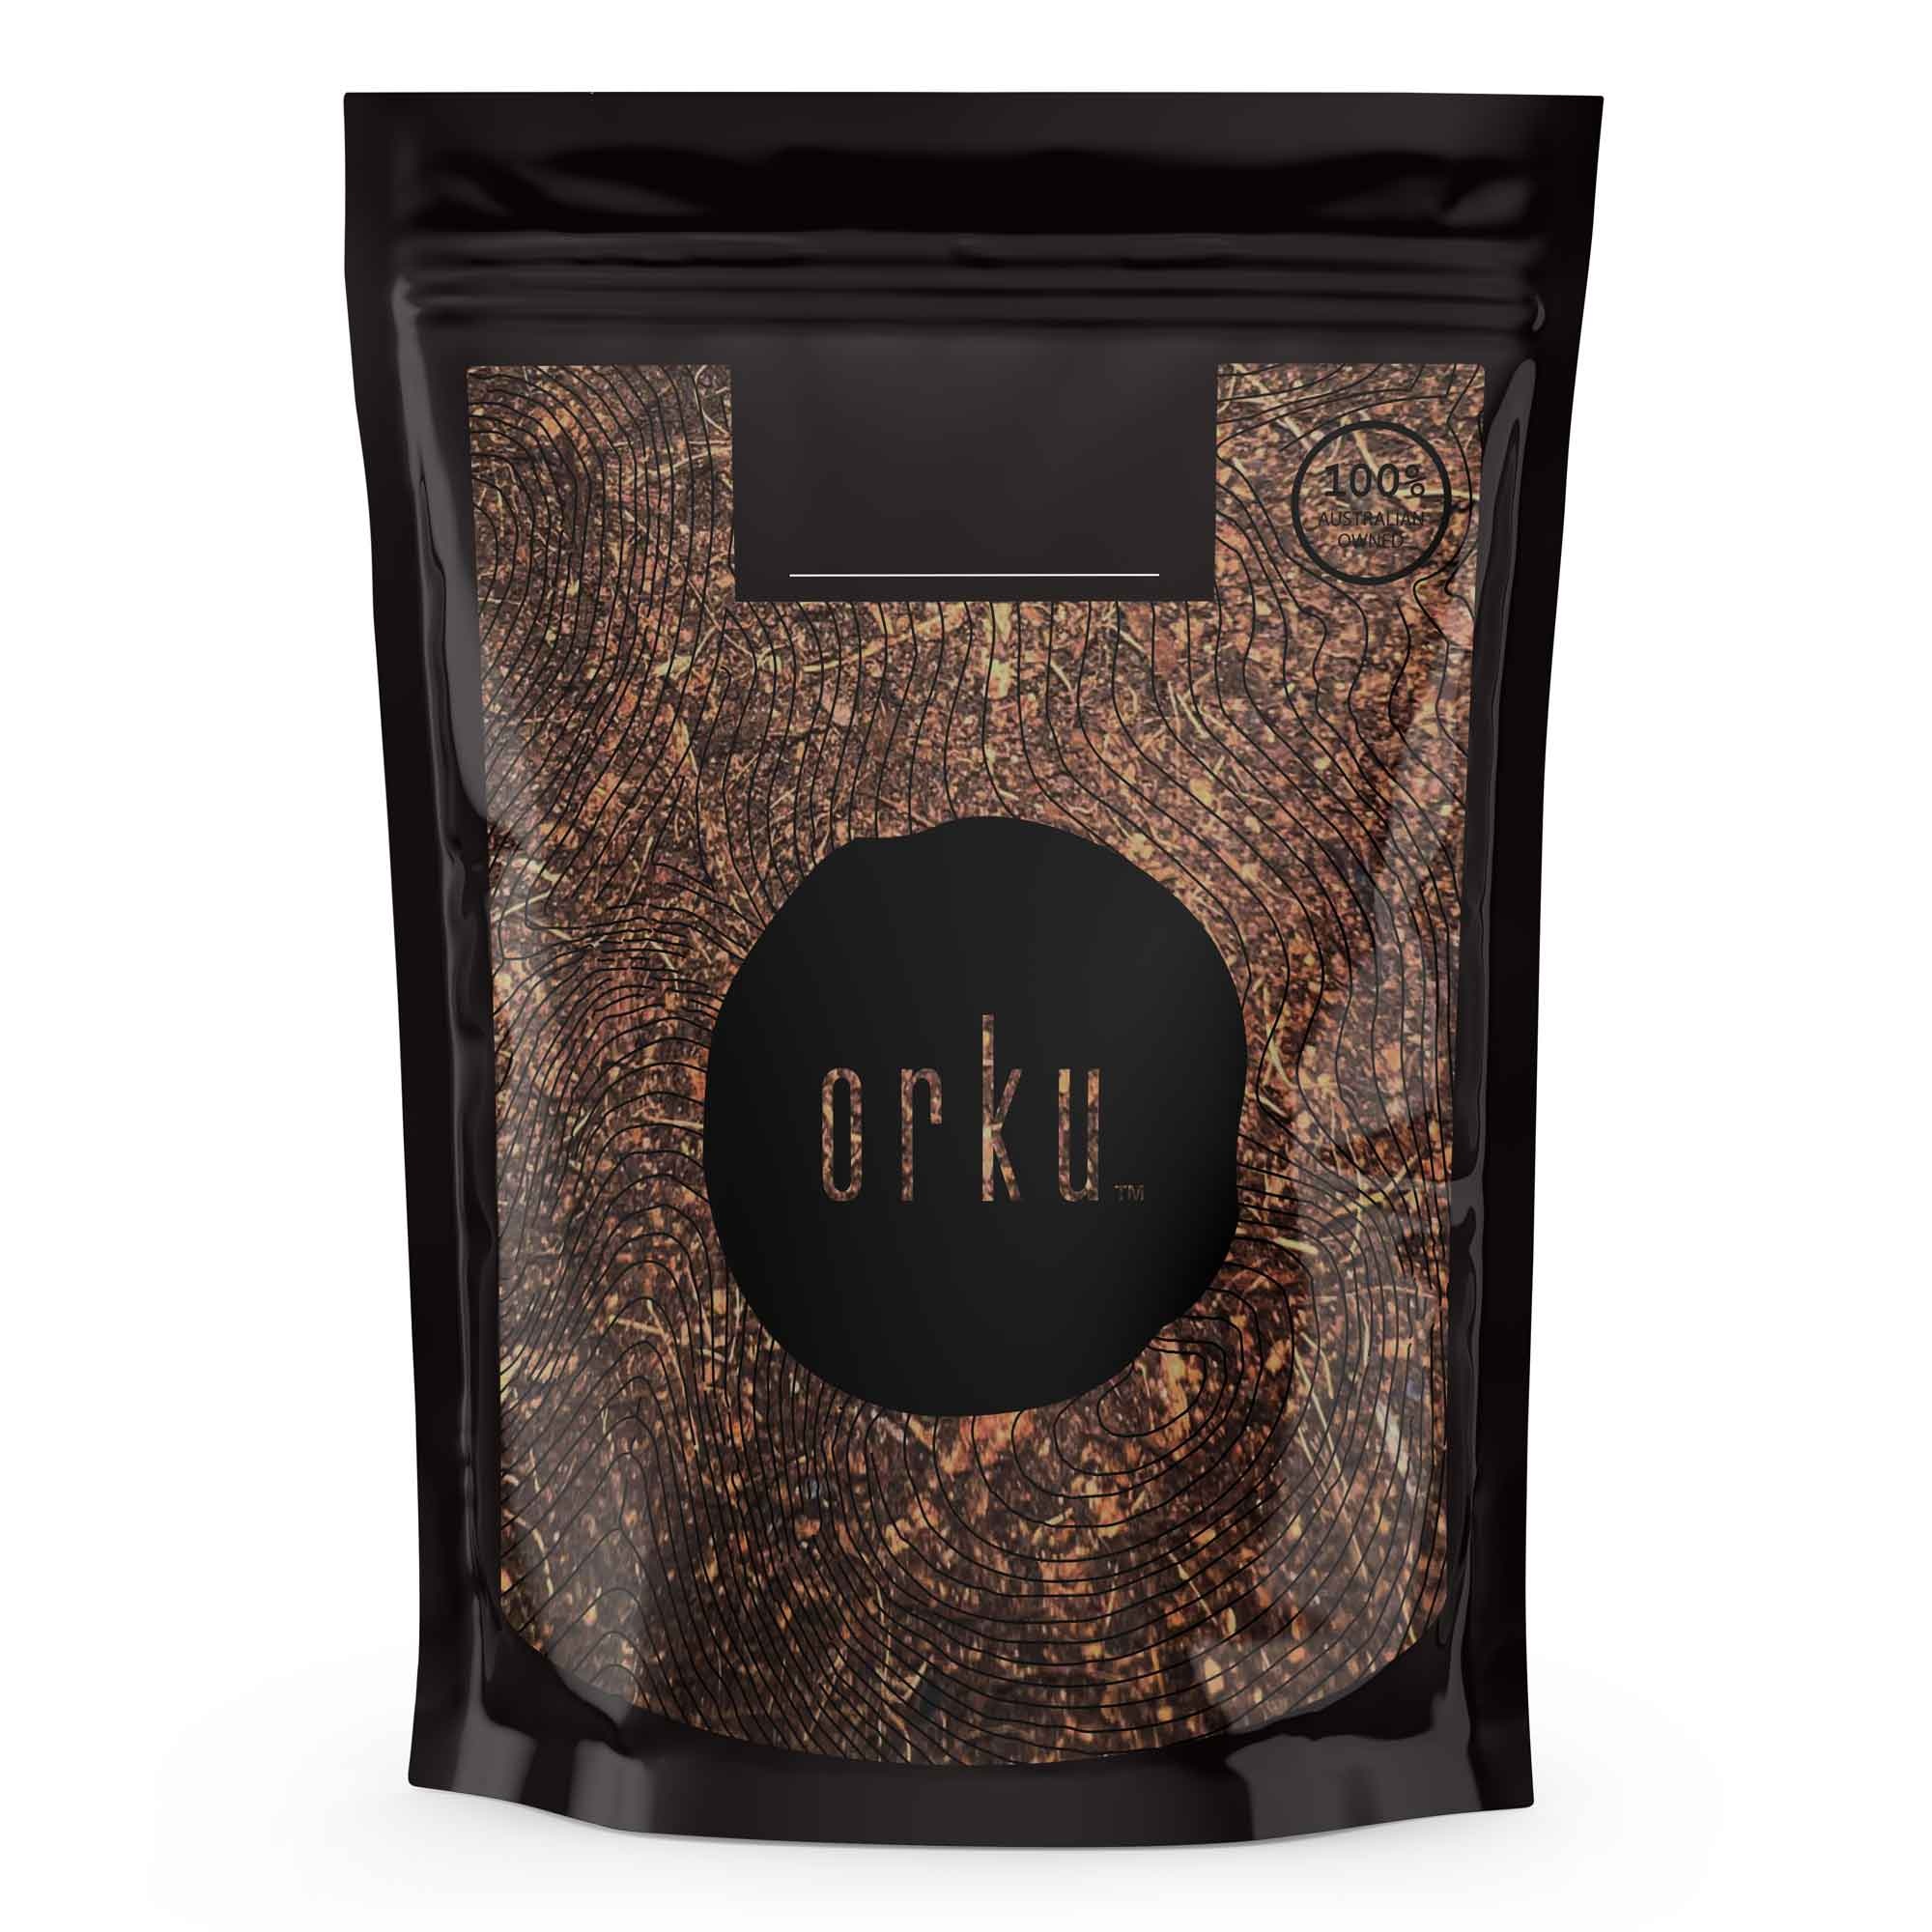
2L Coco Chips Premium - 50/50 Coir Pure Blend Hydroponic Plant Growing Medium
This Premium Coco Chip blend, made from high quality coconut husk, is great for your hydroponic systems and general gardening. Unlike Coco Perlite, this blend is is minimally processed, meaning larger particle sizes of 12-25mm, which improves aeration and drainage of the substrate. The blend is 50% Coco Coir fibre and 50% Coco Coir Chip. The chips themselves do not compress in the substrate, meaning air pockets and gaps will retain and promote aeration through the roots and soil. These air pockets help to fight anaerobic microbes, which can be pathogenic. This product is RHP certified, meaning it maintains a high level of quality, consistency, is thoroughly rinsed, pH balanced and pre-buffered with calcium. Package Includes: Coco Chip Blend 50/50﻿ in a resealable bag
Brand: Orku
Category: Home & Garden > Lawn & Garden > Gardening > Sands & Soils